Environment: real
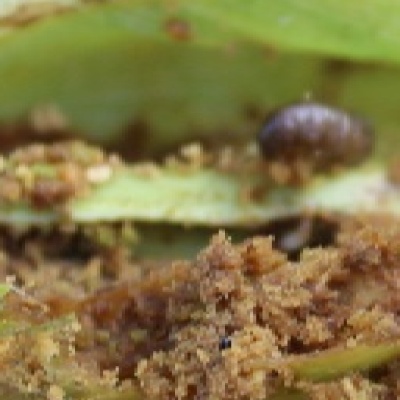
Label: fall_armyworm